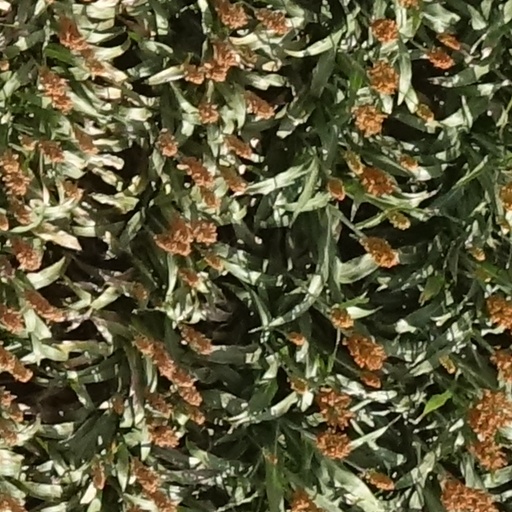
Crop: sorghum